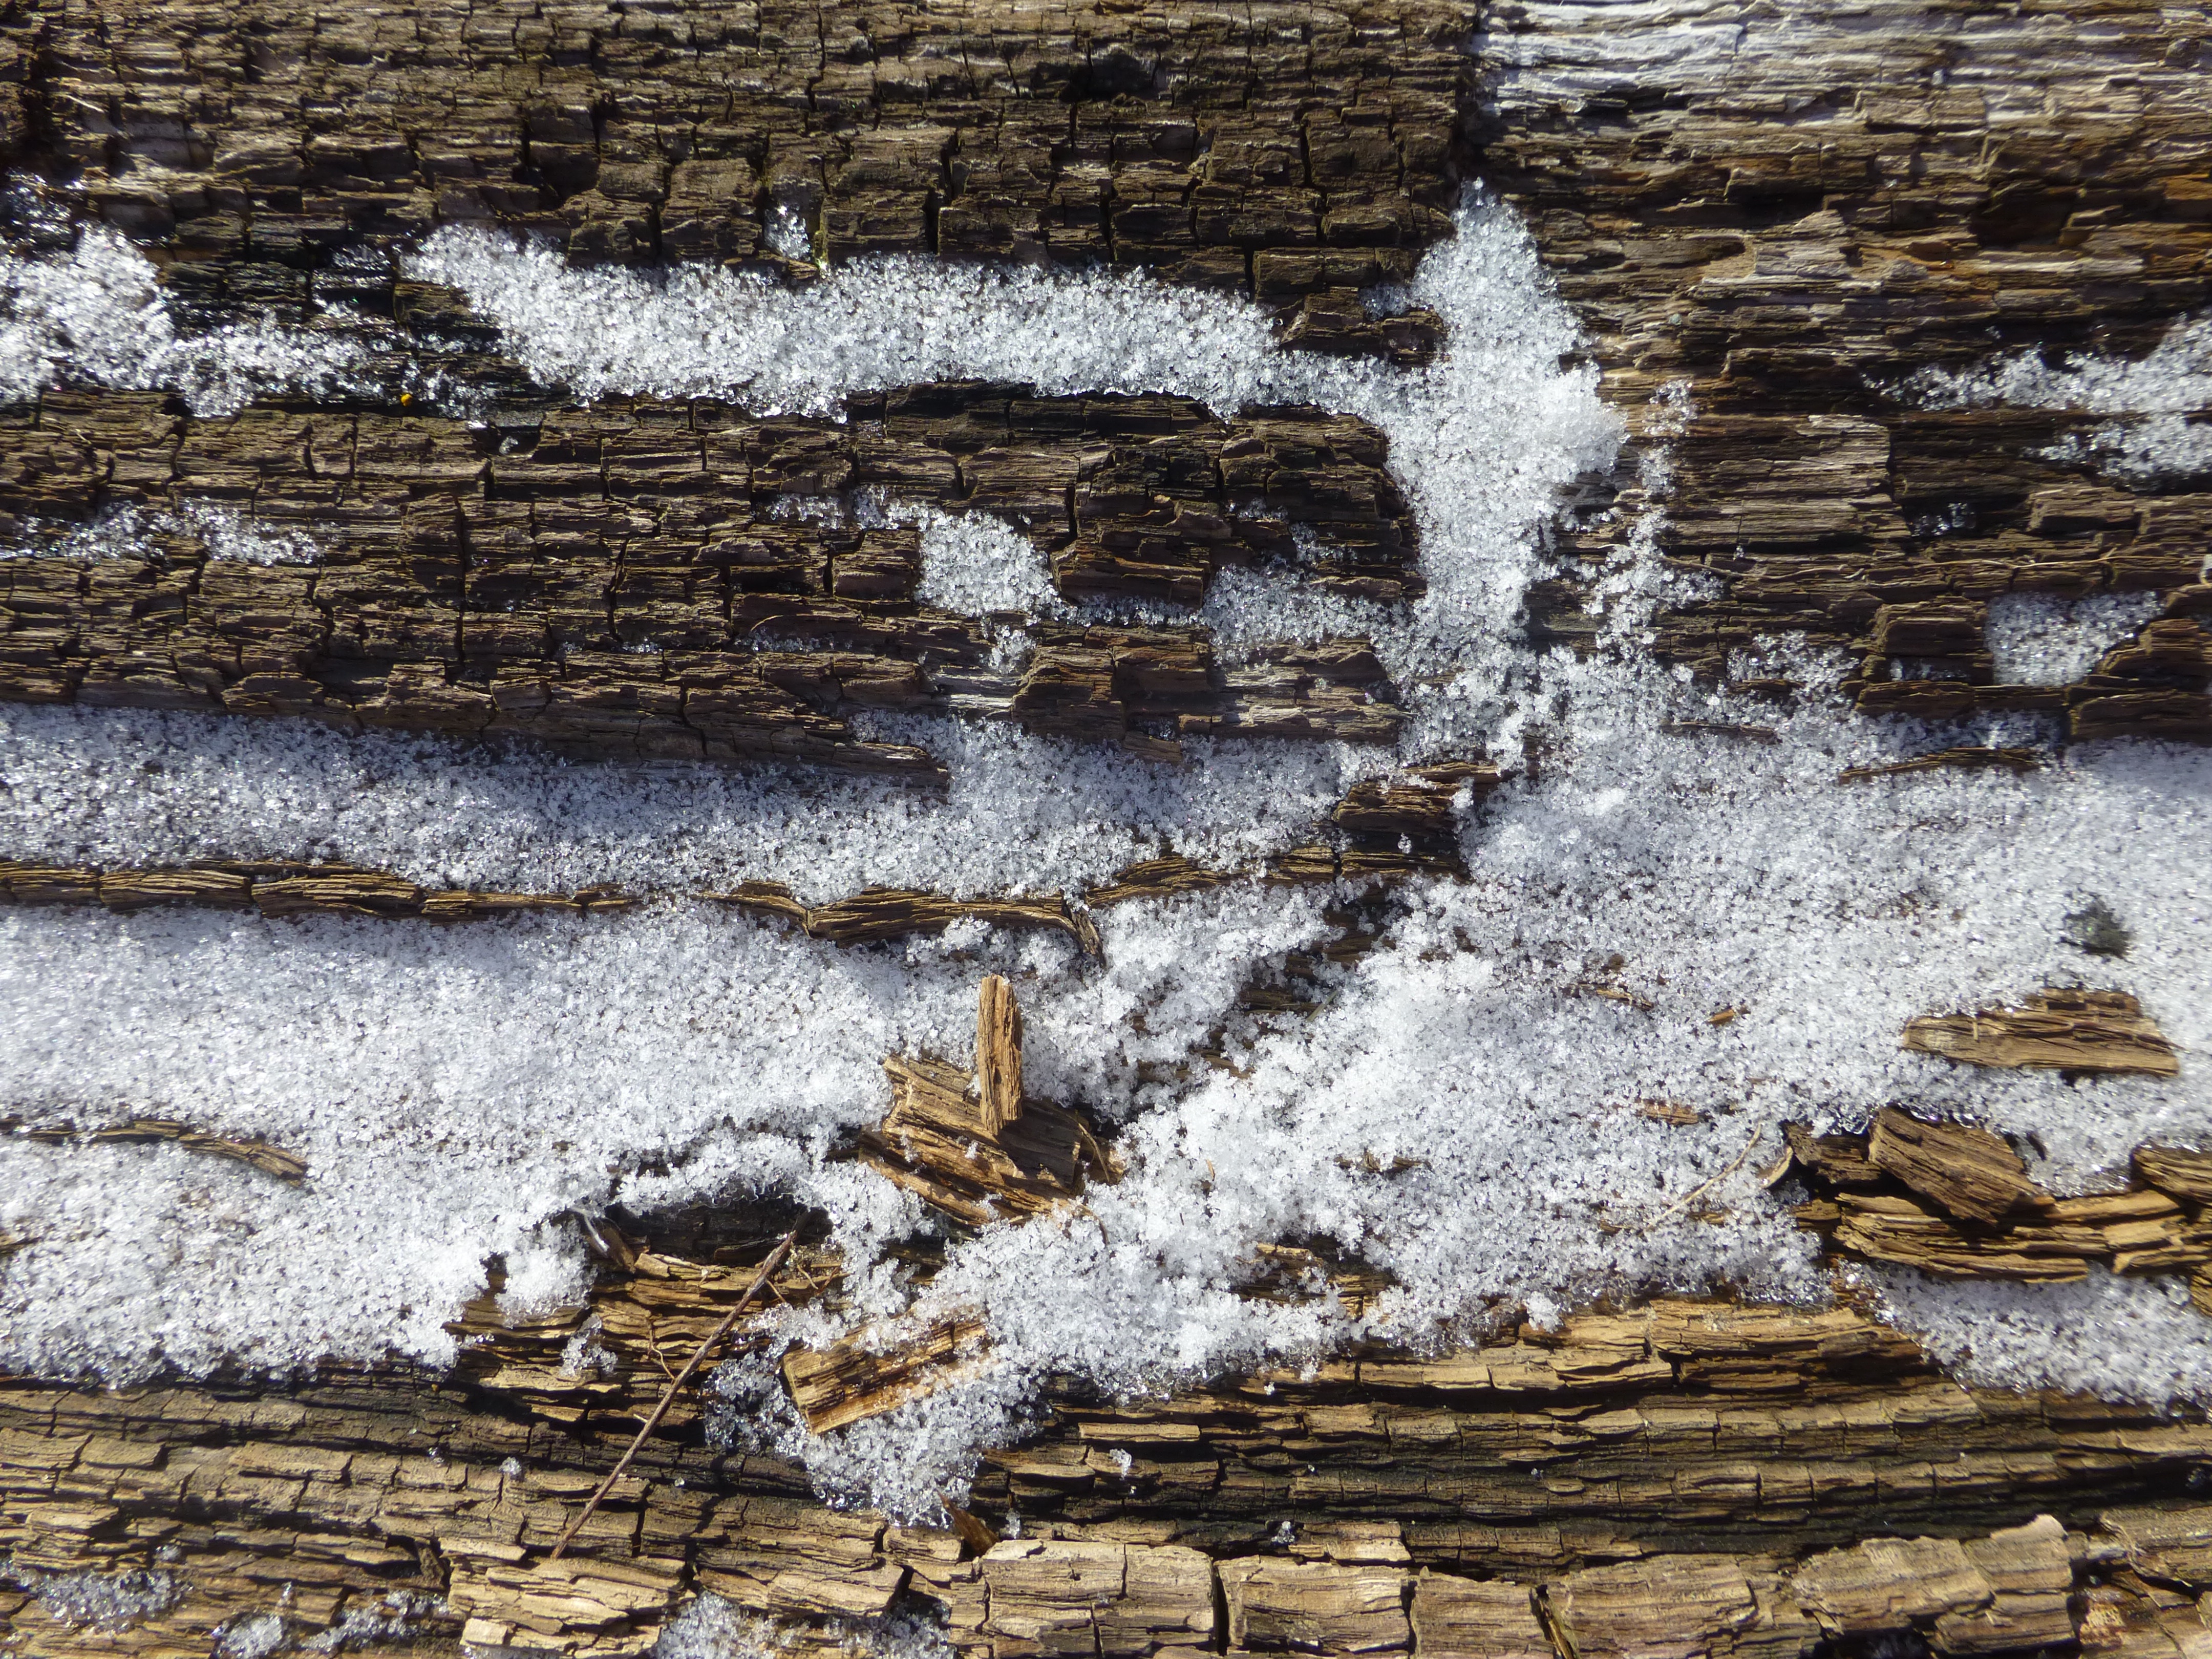
tree, water, rock, snow, winter, wood, texture, frost, wall, bark, formation, cliff, stream, spring, reflection, stone wall, terrain, material, geology, ancient history